University of Turin

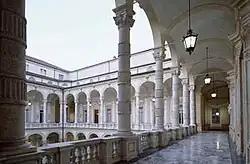
Hall of the Rectorate Palace of the University of Turin

The University of Turin (Italian: "Università degli Studi di Torino", UNITO) is a public research university in the city of Turin, in the Piedmont region of Italy. It is one of the oldest universities in Europe and continues to play an important role in research and training.